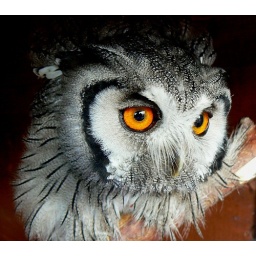
various birds of prey in the castle grounds